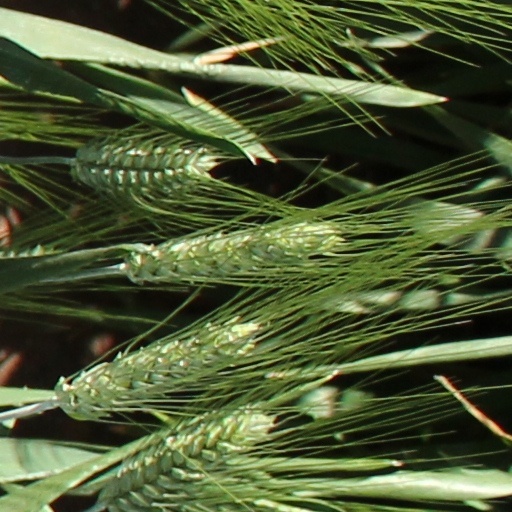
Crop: wheat